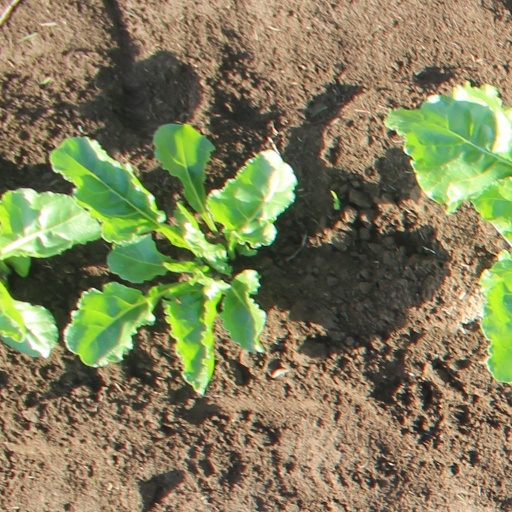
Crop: sugar beet